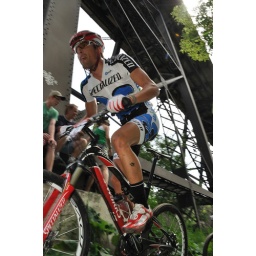
From the Edmonton Canada Cup mountain bike race, July 11th, 2010 in Edmonton, Alberta, Canada.